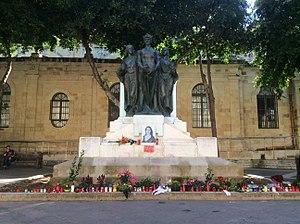
Daphne Caruana Galizia, née Daphne Anne Vella le 26 août 1964 à Sliema et morte assassinée le 16 octobre 2017 à Bidnija, est une journaliste d'investigation et blogueuse maltaise.